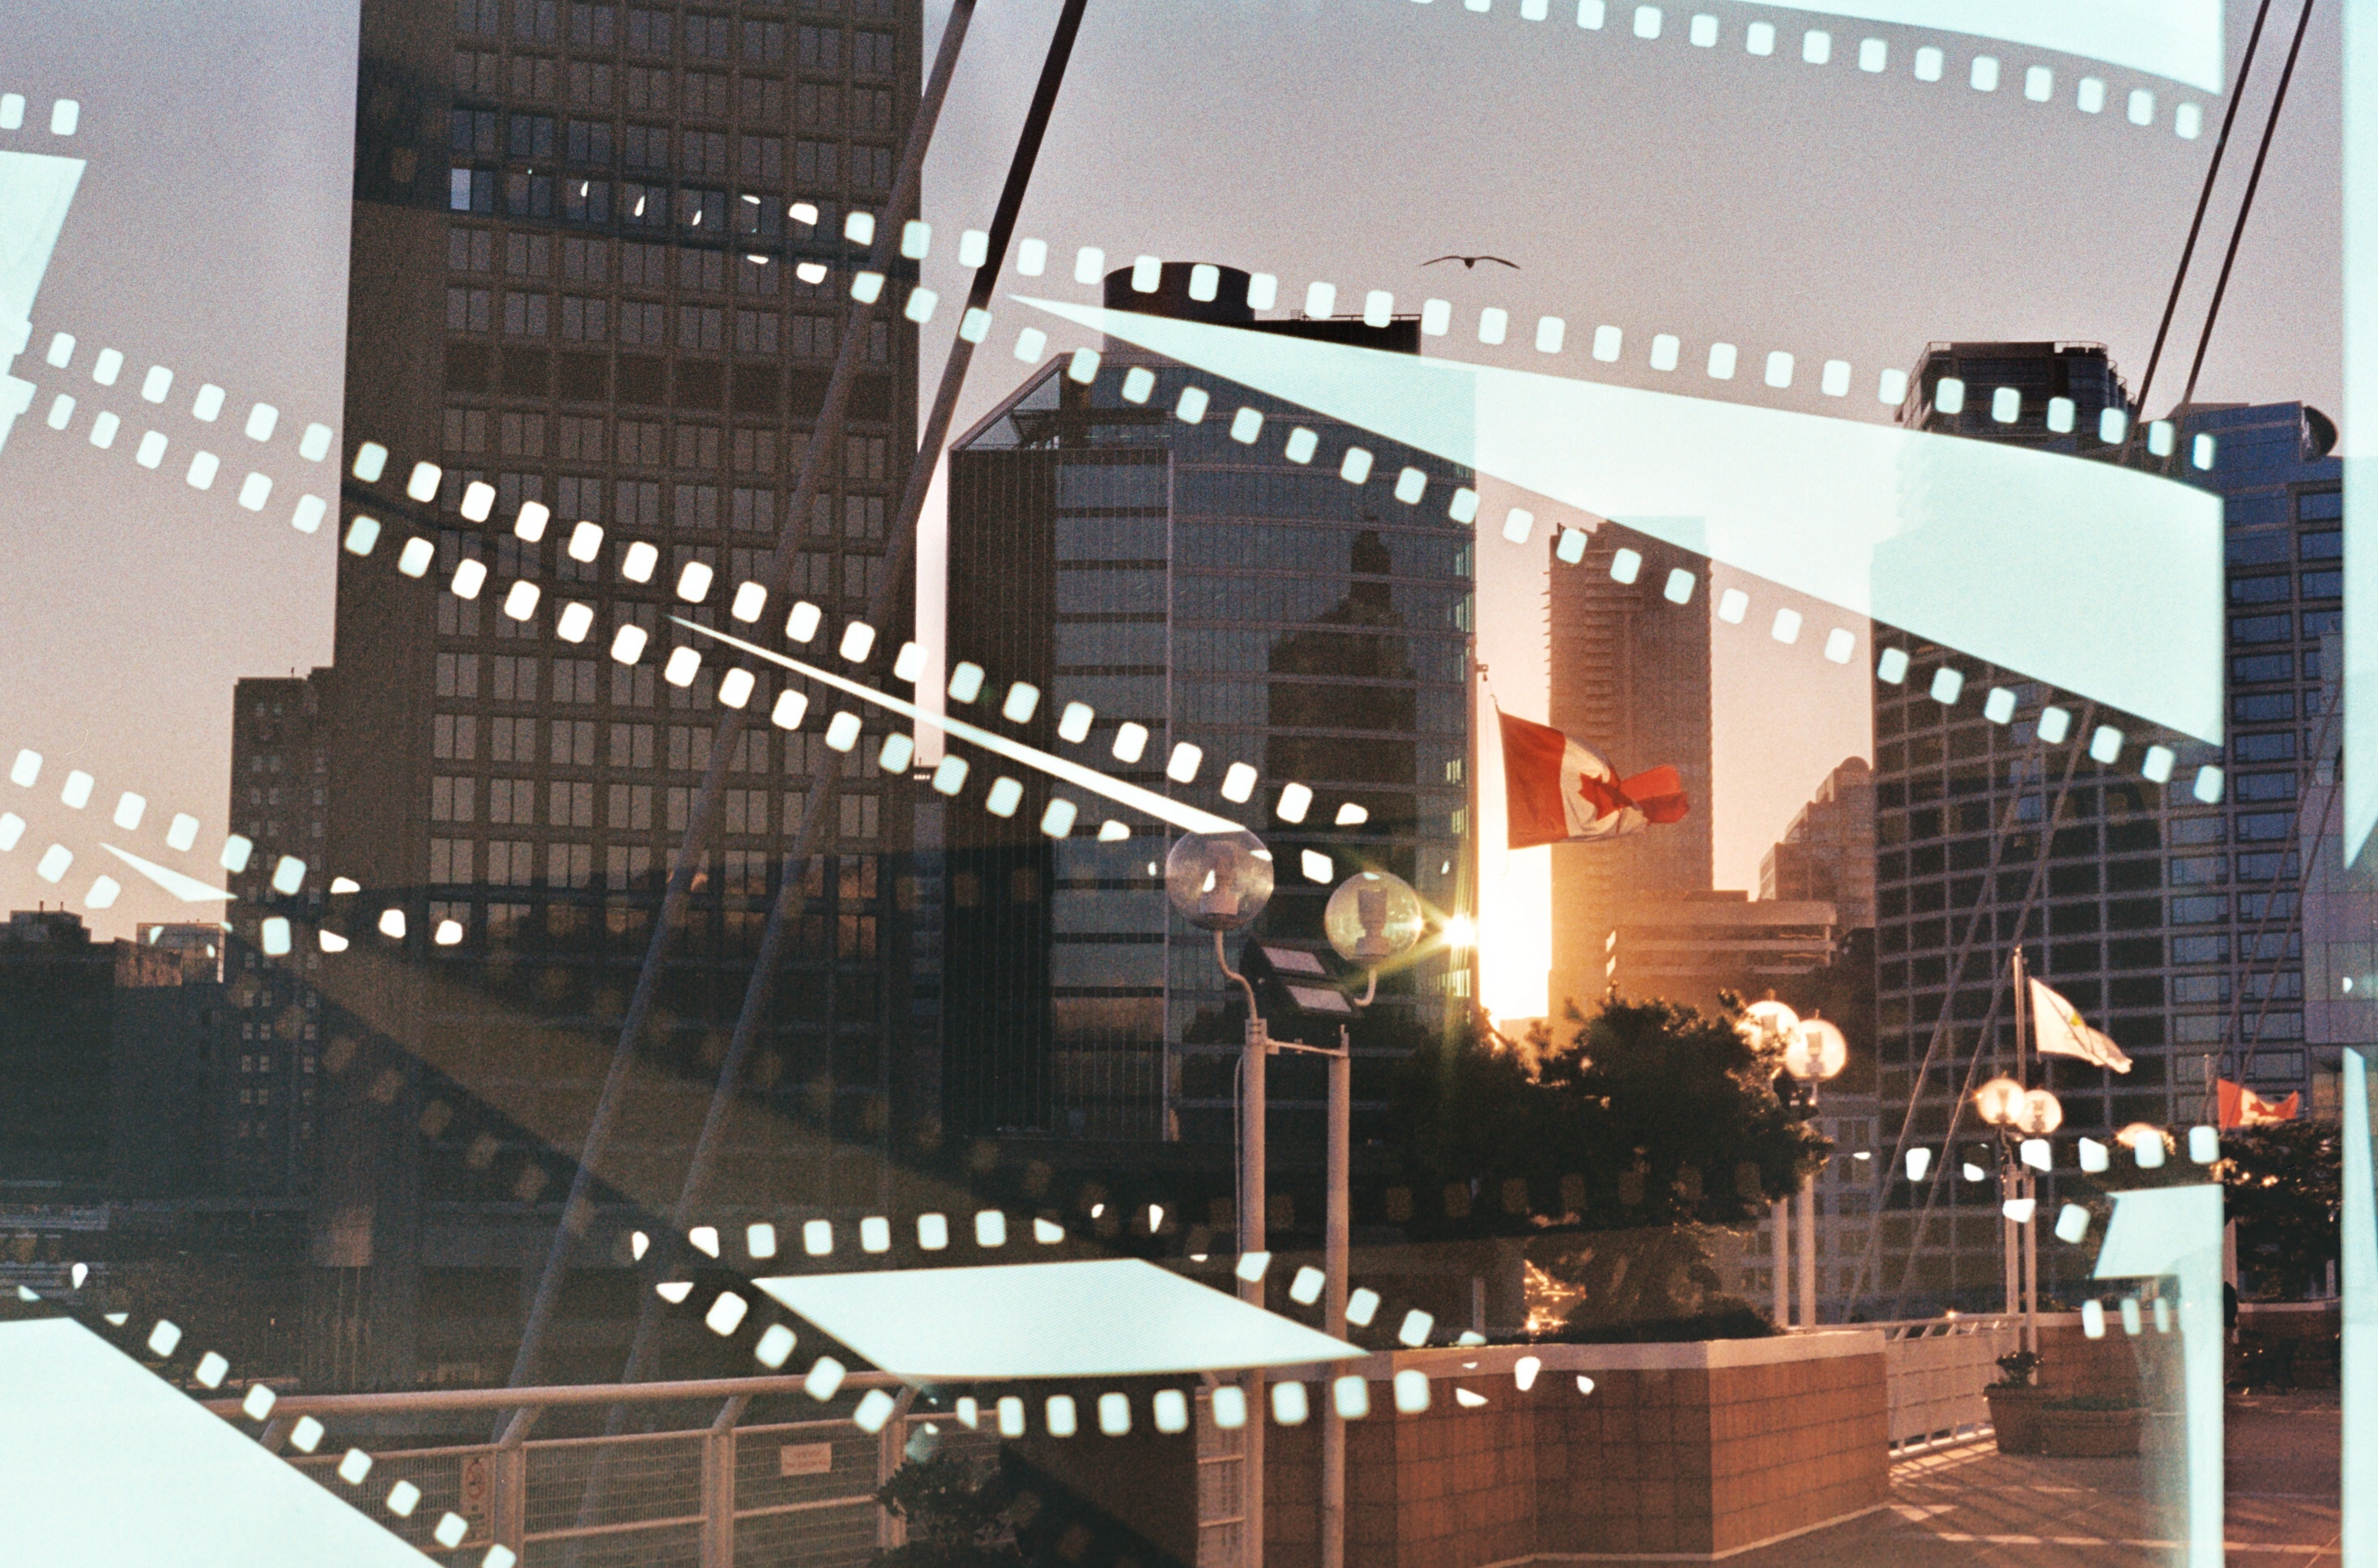
architecture, city, film, plaza, facade, interior design, canada, pentax, kodak, doubleexposure, 55mm, analogue, k1000, canadaplace, vancouverbc, kodak200, kodakgold, filmsprockets